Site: brandenburg
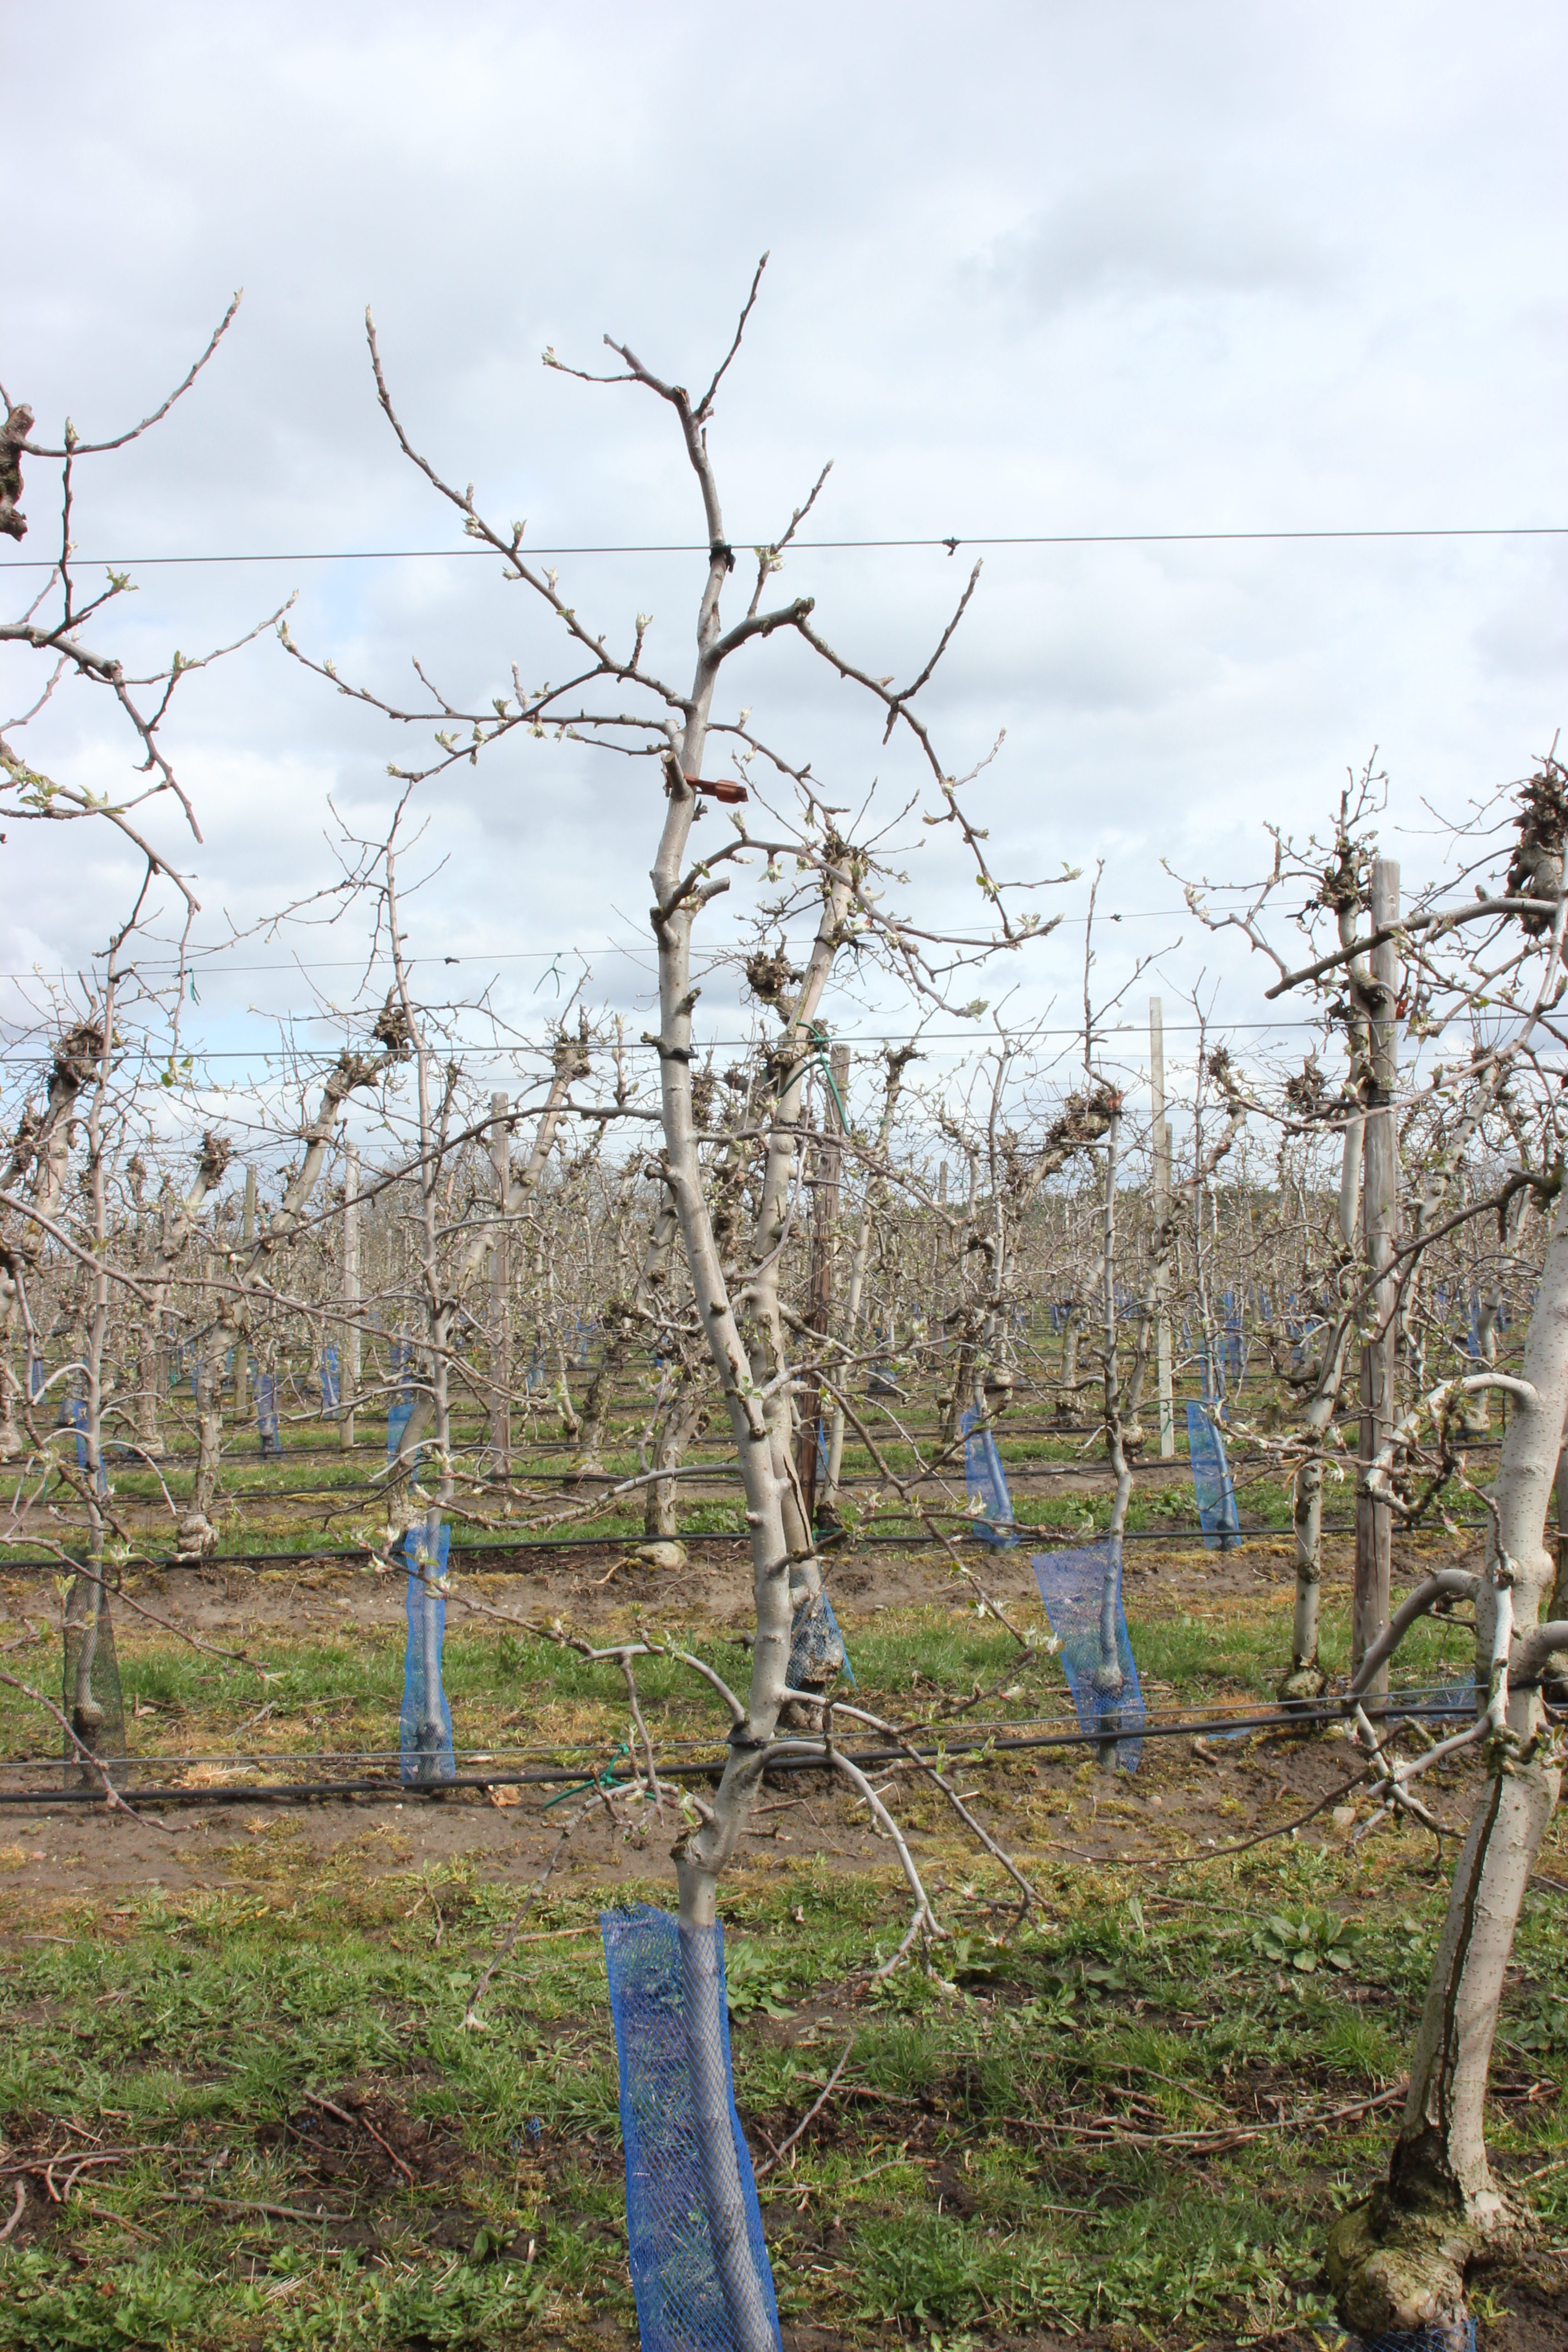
Growth stage (BBCH 55): Inflorescence emergence